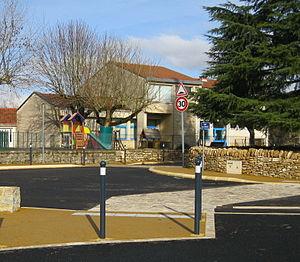
Vue du bâtiment de l'école maternelle du village d'Alvignac (Lot, France) Français
Alvignac est une commune française située dans le département du Lot, en région Occitanie. Elle occupe une position géographique favorable entre les grands sites touristiques du nord du Lot : la cité de Rocamadour et le gouffre de Padirac. Ville thermale grâce aux eaux de la source Salmière, elle héberge un casino qui a permis l'amélioration et la création d'infrastructures, comme une maison de santé, qui dynamisent les commerces et services de la commune.